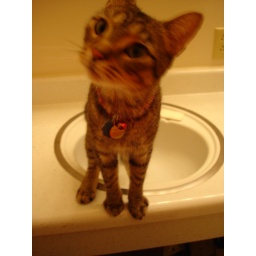
cat in sink